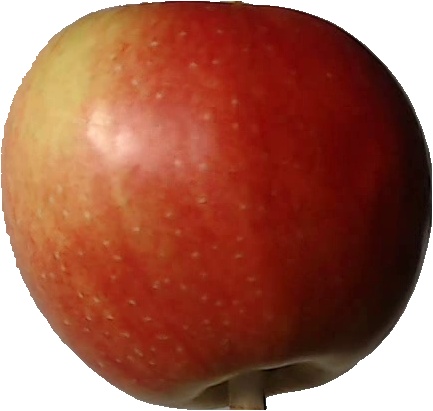
Label: apple_red_2